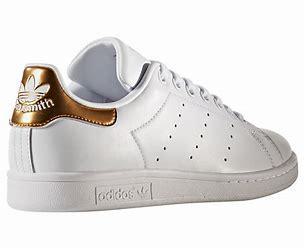
Brand: adidas
Model: Originals Stan Smith